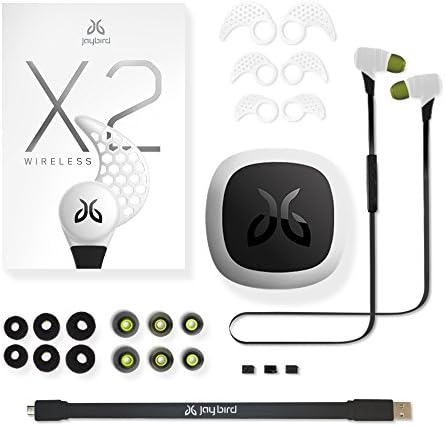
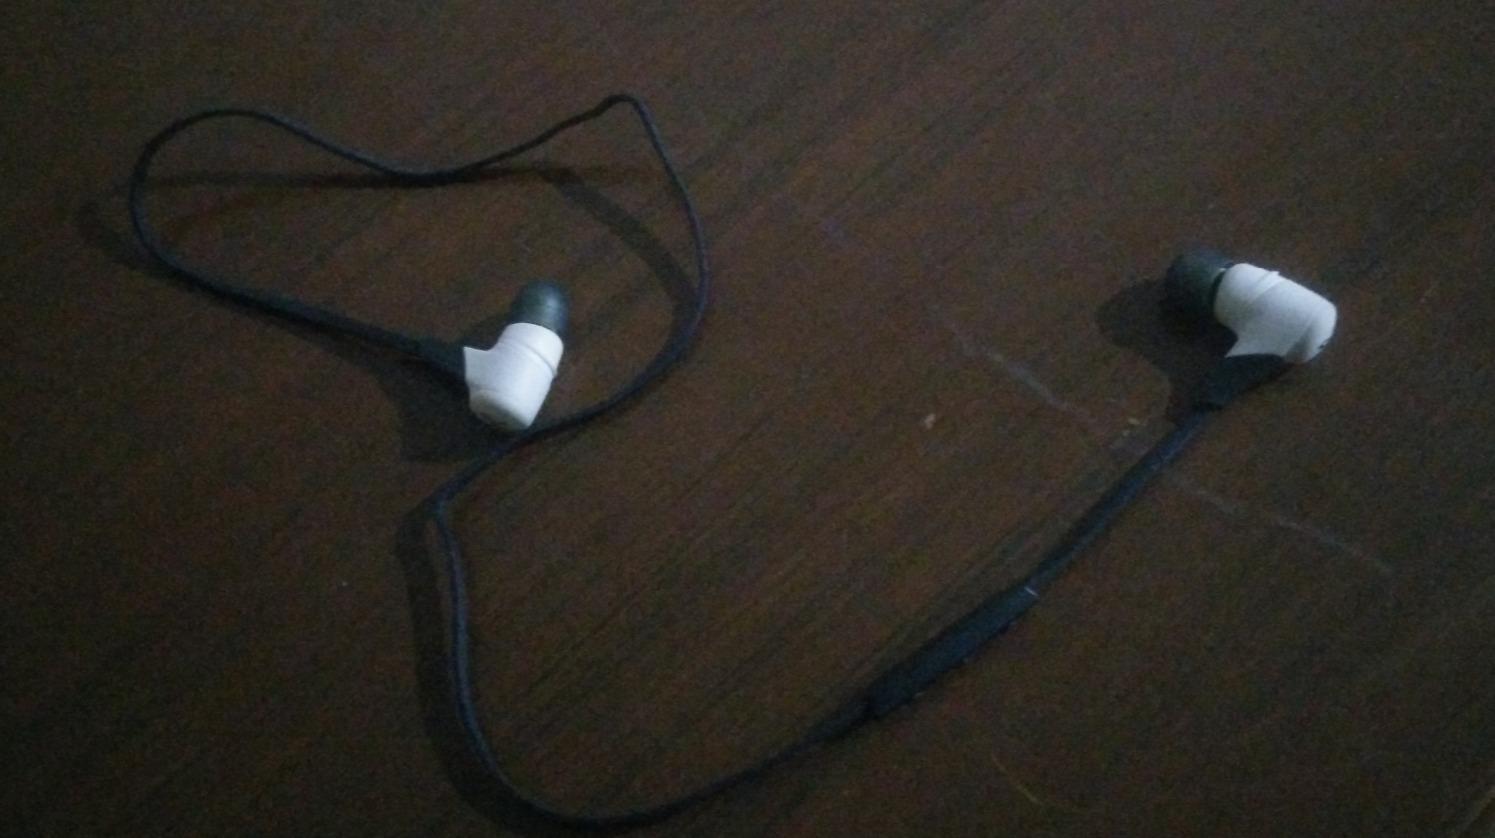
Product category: headphones
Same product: yes